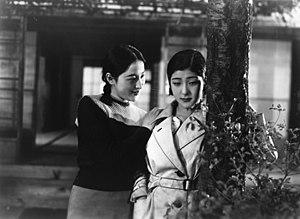
Yoshiko Okada, née le 21 avril 1902 dans la préfecture d'Hiroshima et morte le 10 février 1992 à Moscou, est une actrice japonaise.